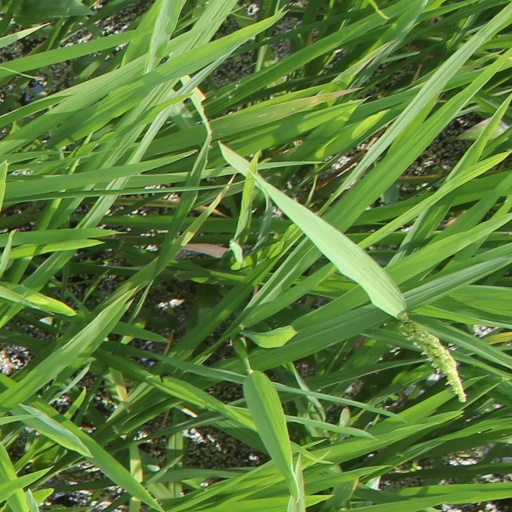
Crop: rice